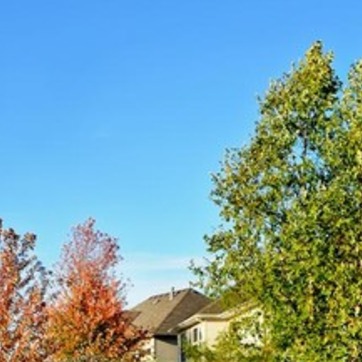
Material: sky